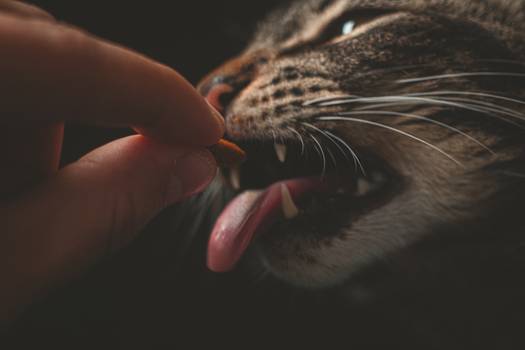
Label: No Watermark